Hiệp Hòa

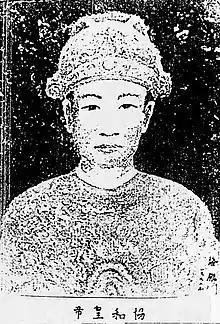

Hiệp Hòa (lit. "harmonization", 1 November 1847 – 29 November 1883), born Nguyễn Phúc Hồng Dật, and later known as Nguyễn Phúc Thăng upon ascending the throne was the sixth Emperor of the Vietnamese Nguyễn dynasty and reigned for 3 months and 10 days, 130 days in total. During his brief reign, he used the era name Hiệp Hòa, and is commonly referred to by this name. He was not granted a temple name and was posthumously conferred the title Prince of Văn Lãng (文朗郡王), with the Posthumous name Trang Cung (莊恭).